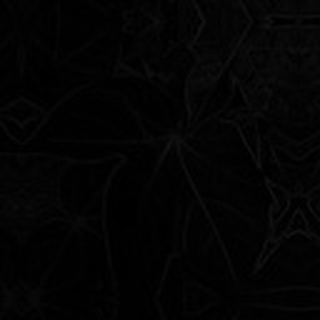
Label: healthy_cotton